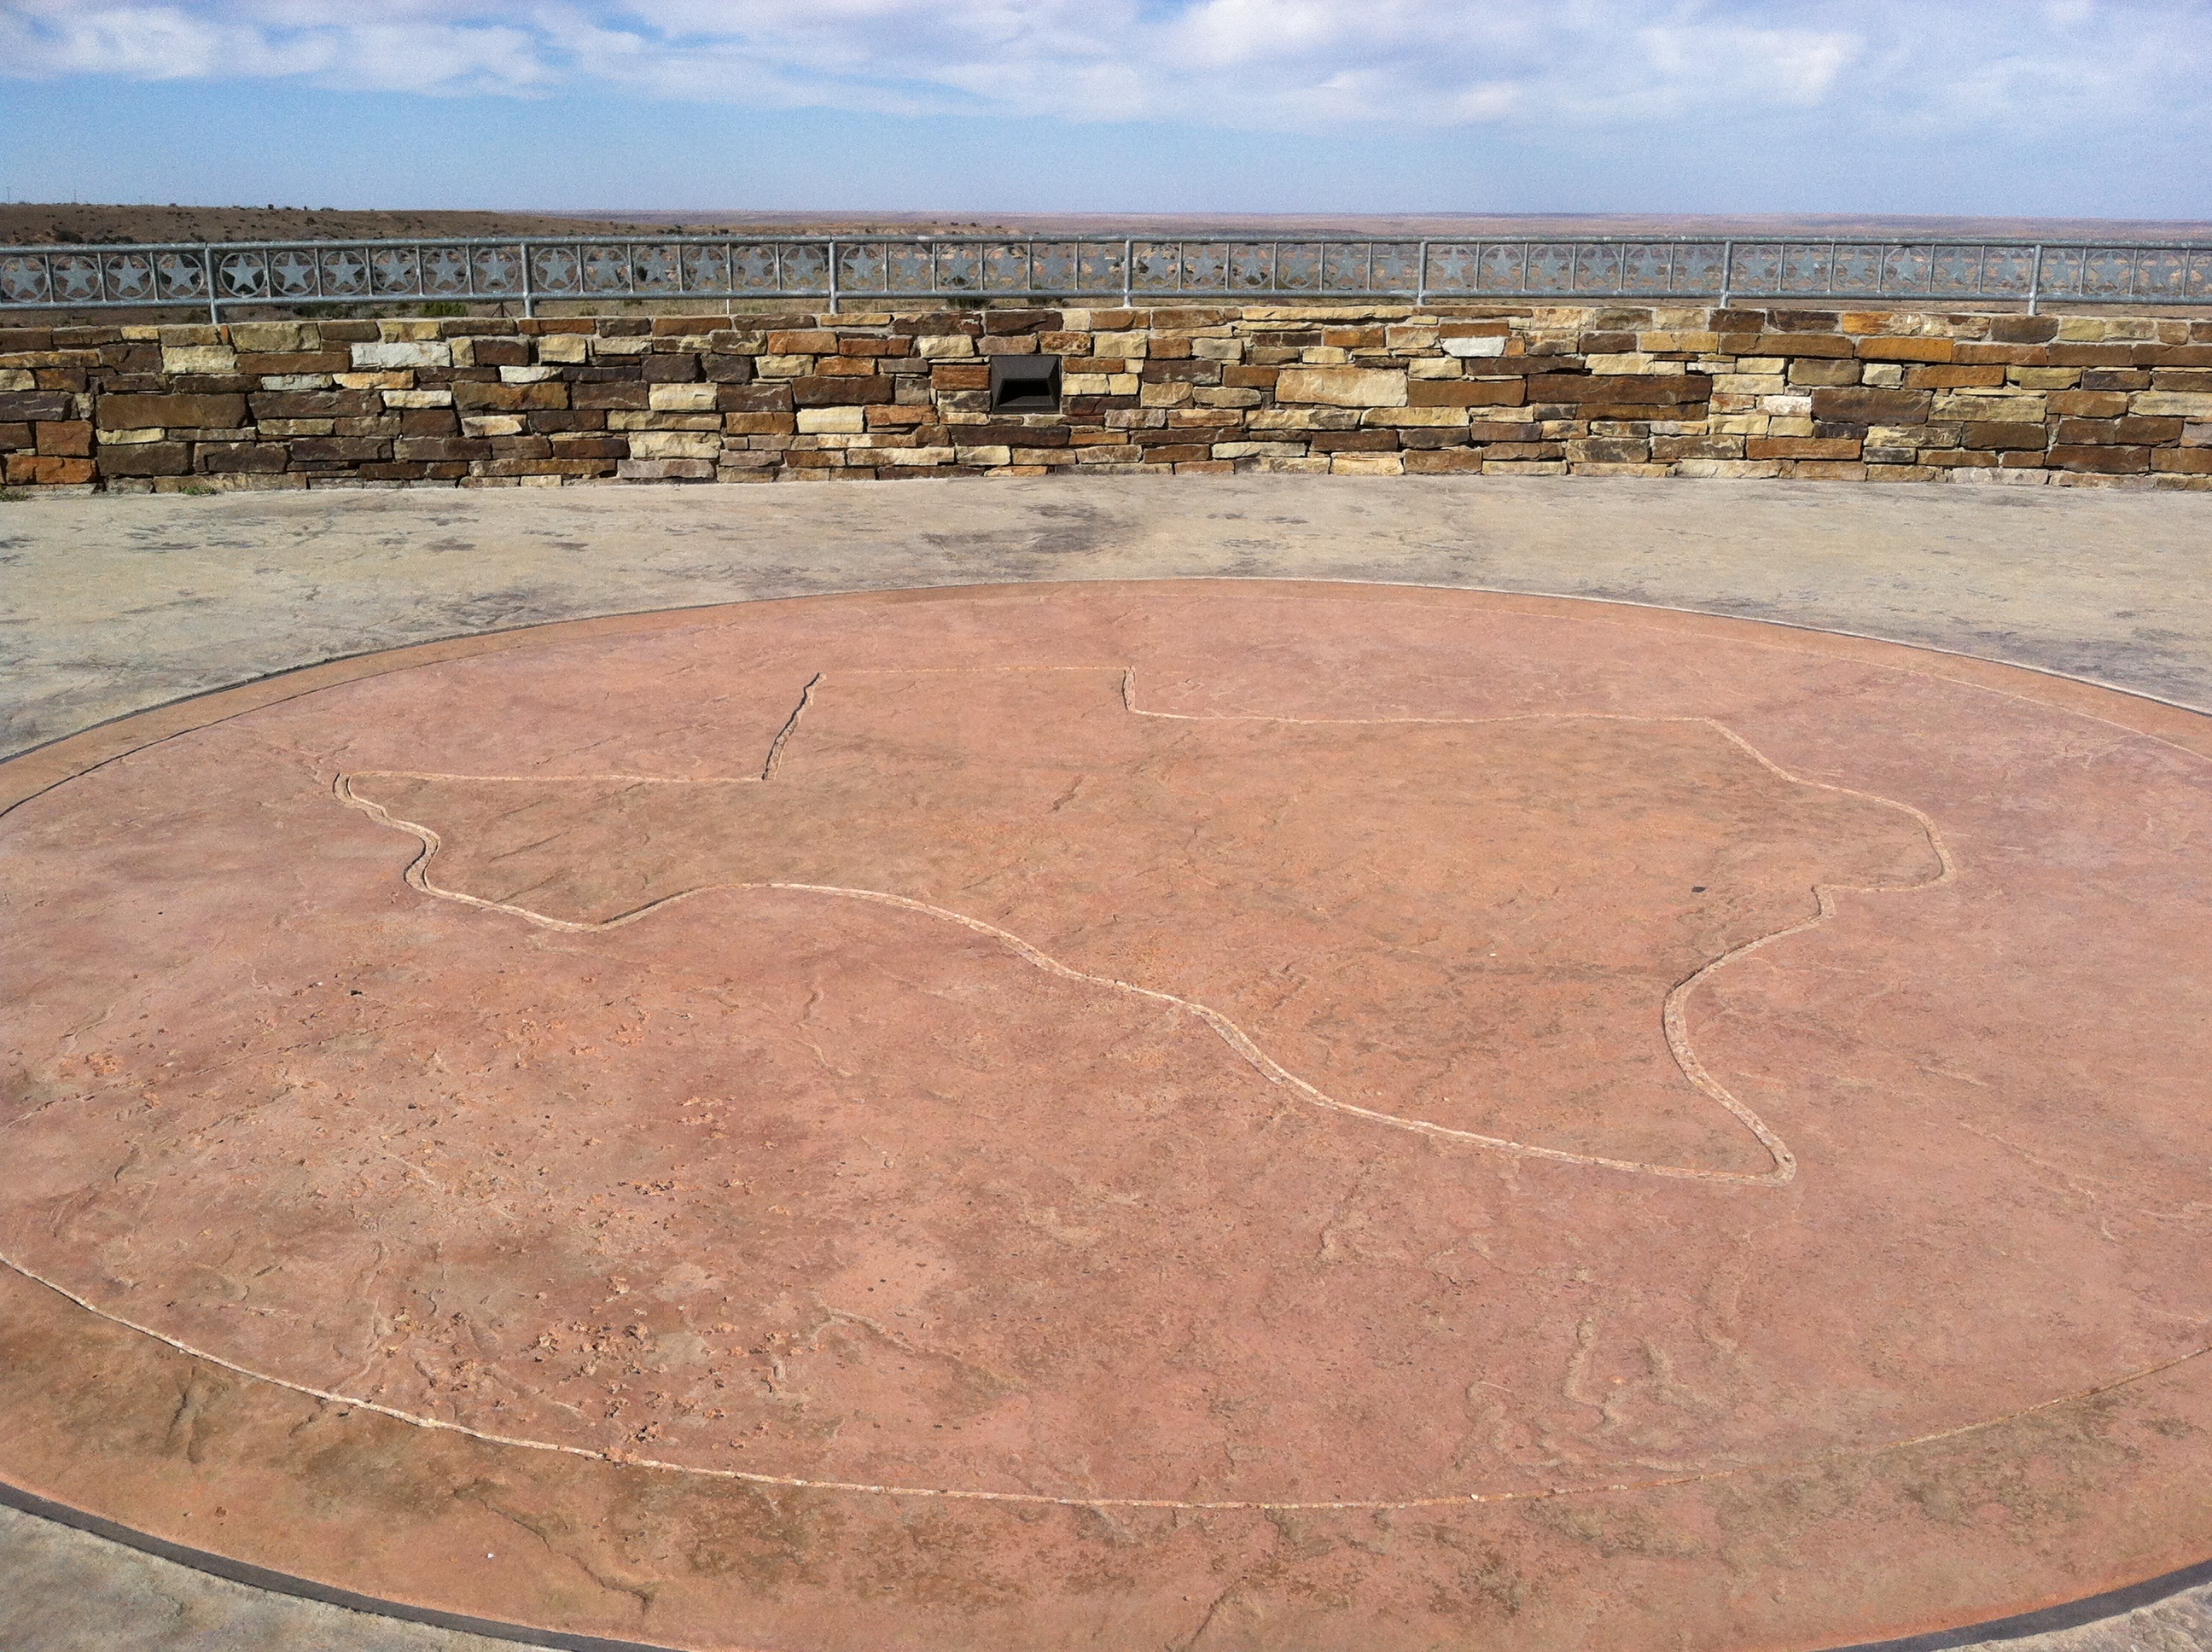
sand, structure, travel, symbol, soil, stadium, baseball field, arena, amphitheatre, state, bullring, texas, flooring, aerial photography, ancient history, sport venue, outdoor structure